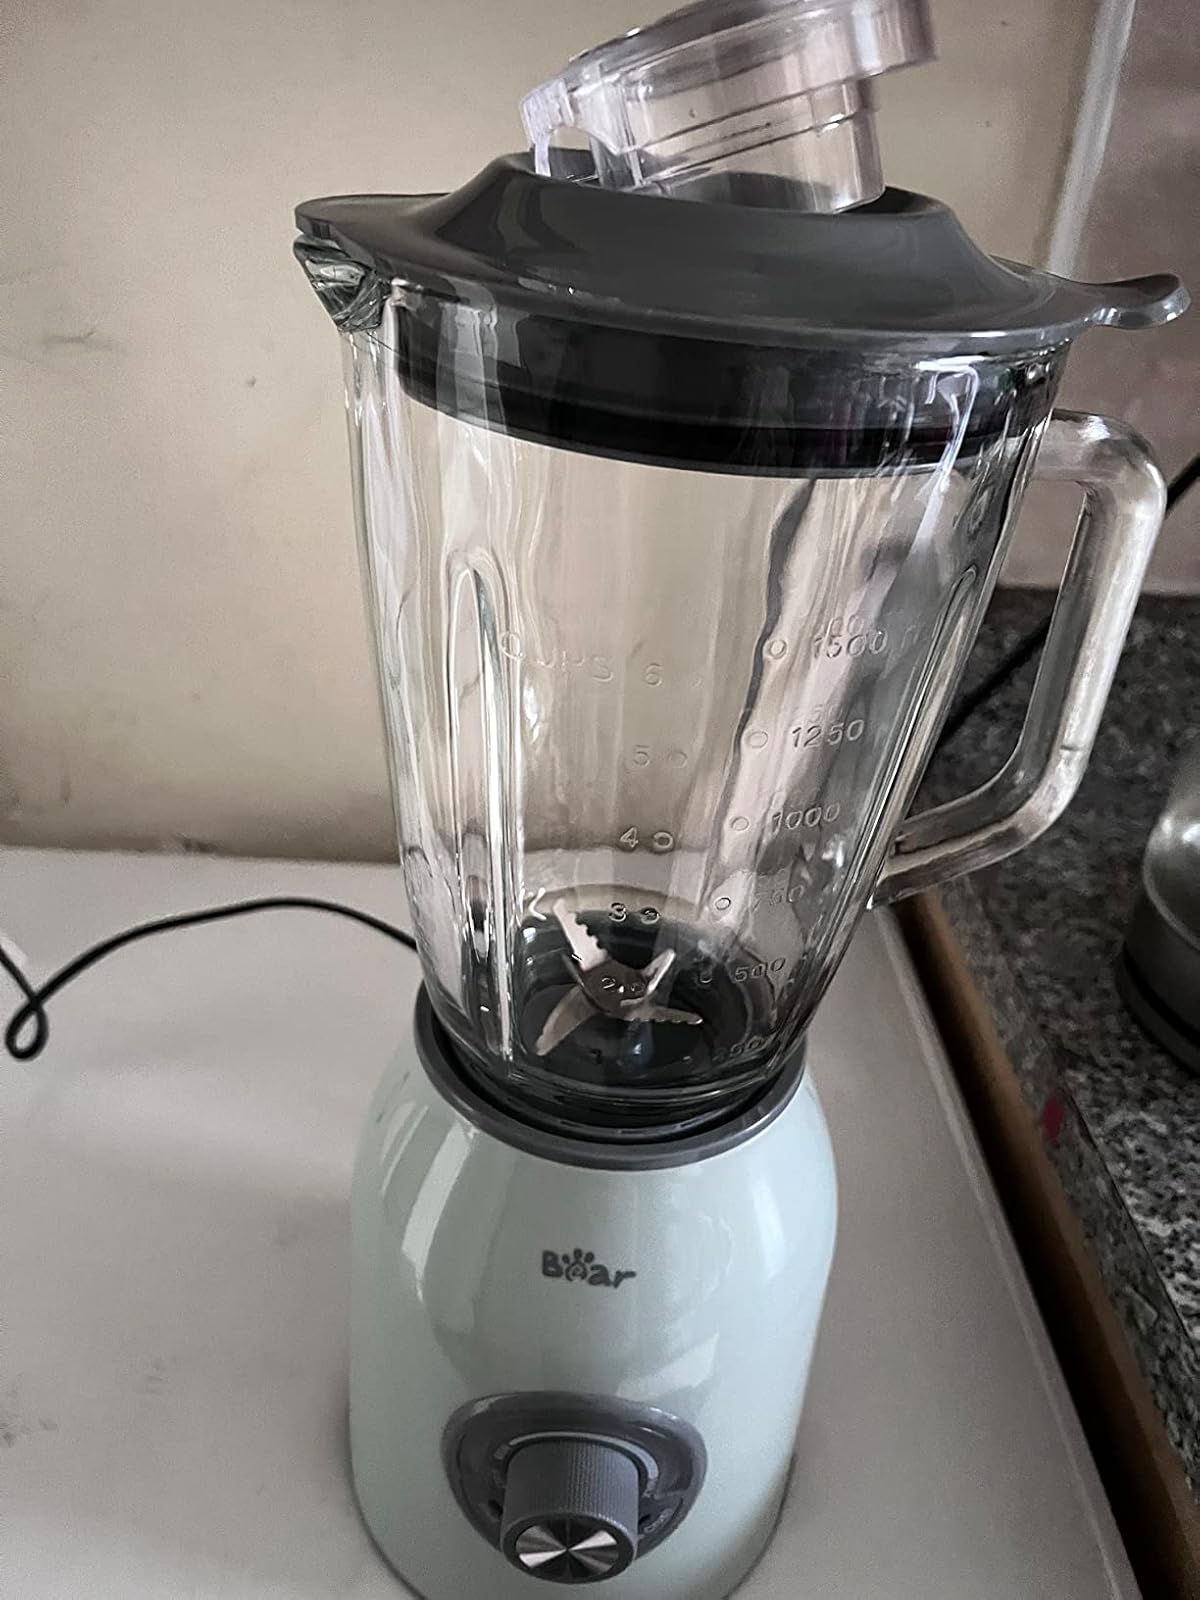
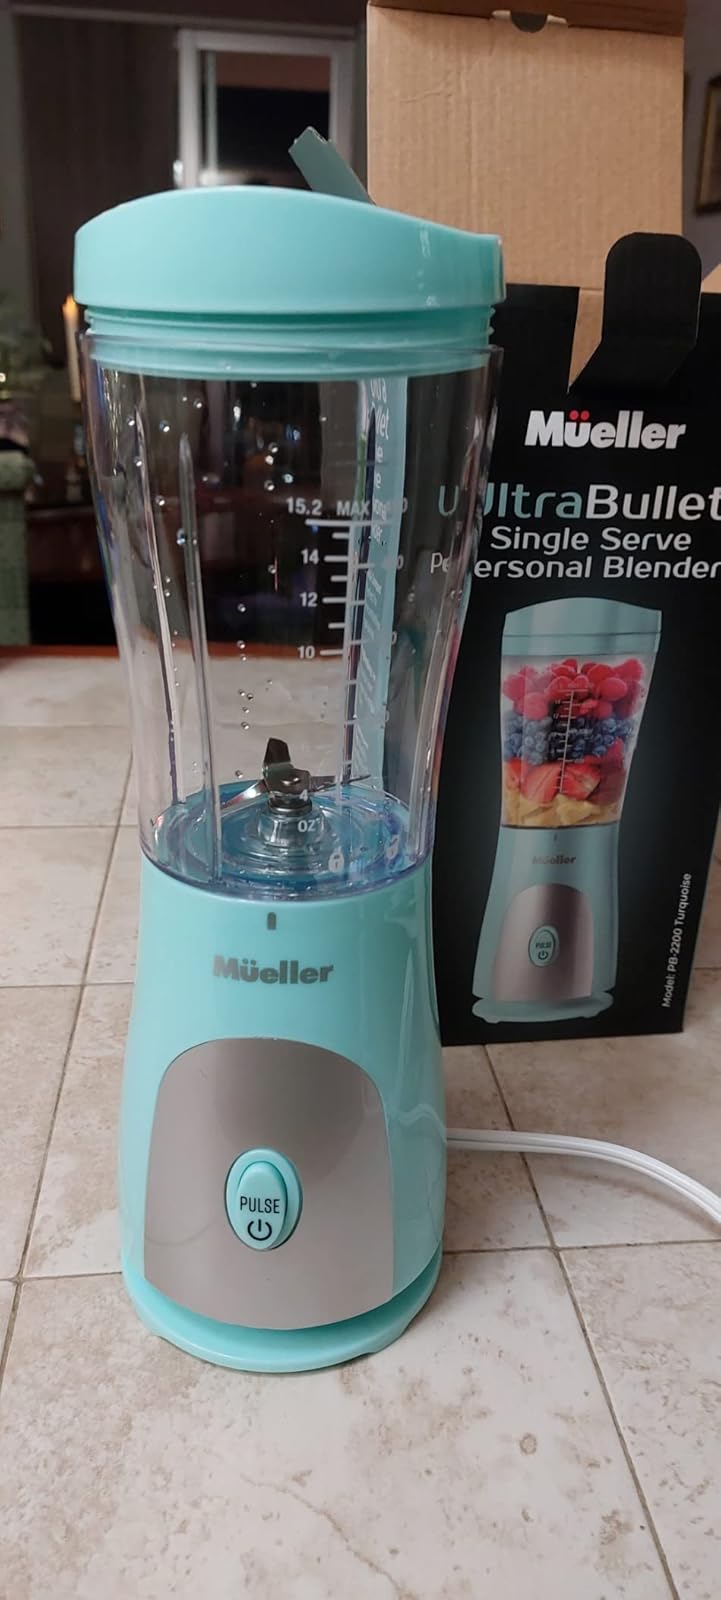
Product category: items_blender
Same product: no